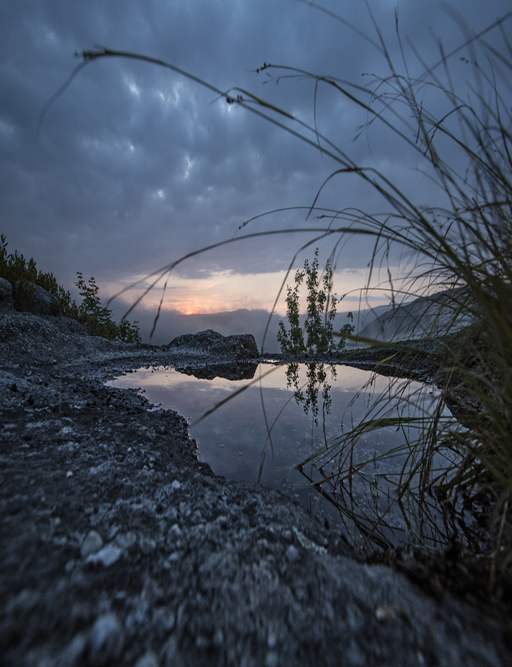
the crater , where we sat for dinner a few nights ago , filled with rain water .